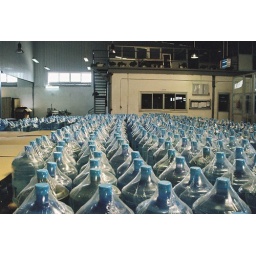
The al-Haya mineral water plant in Siwa.